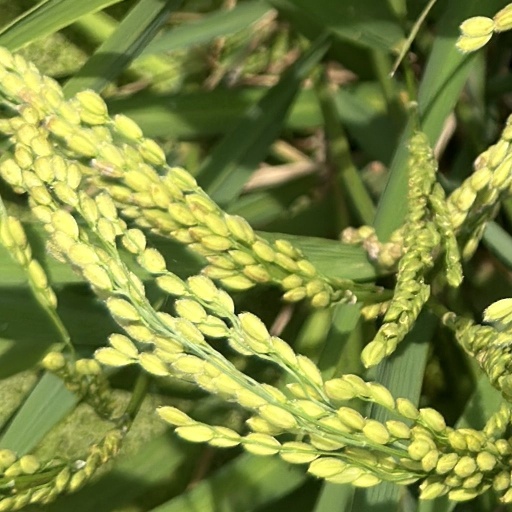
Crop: rice